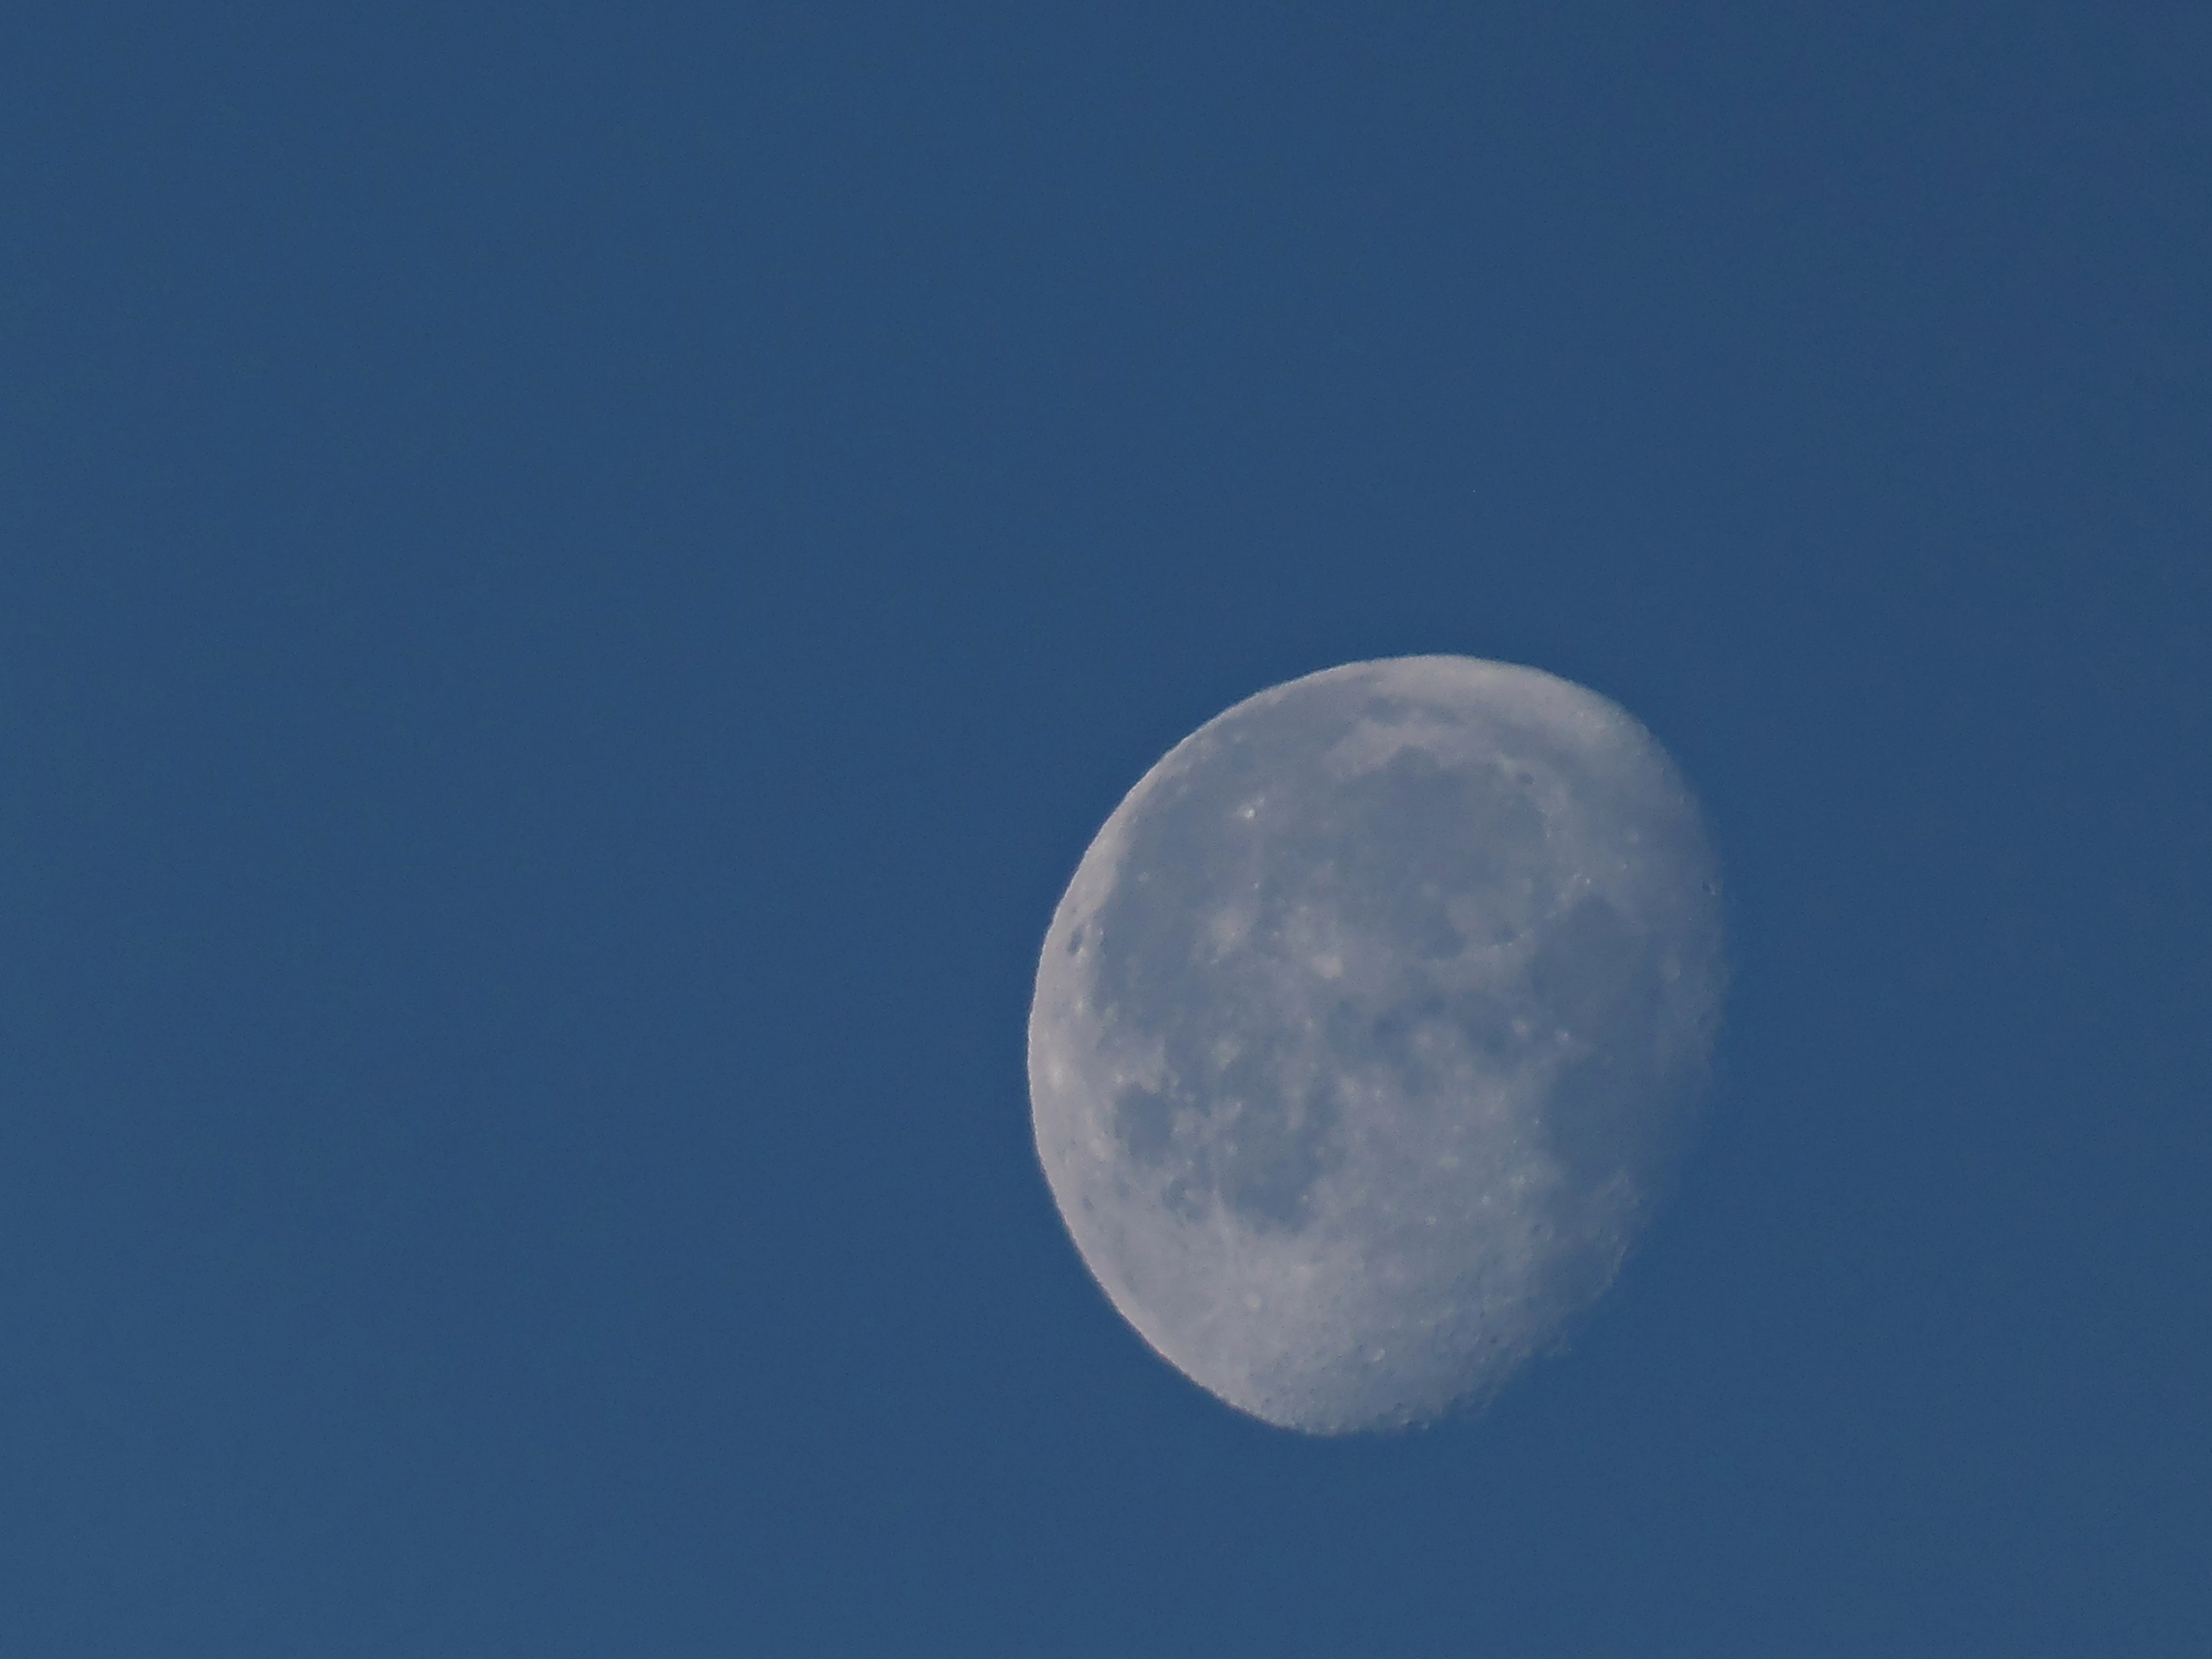
cloud, sky, atmosphere, daytime, blue, moon, full moon, beauty, astronomical object, daytime moon, atmosphere of earth, january moon, silvery moon, morning moon